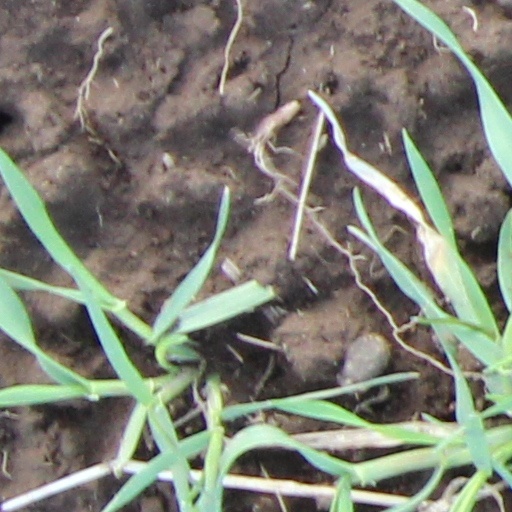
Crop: wheat